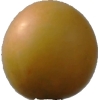
Label: cherry_wax